Skjálfandi

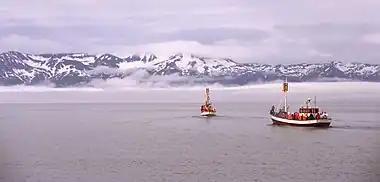
Whale watching ships in Skjálfandi

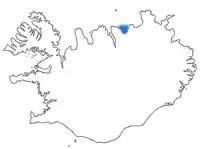
Location of Skjálfandi in Iceland

Skjálfandi (also known as Skjálfandaflói ) is a bay in northern Iceland, with some of the characteristics of a fjord. The Icelandic word "Skjálfandi" literally translates to "trembling" which may refer to earthquakes in the area.